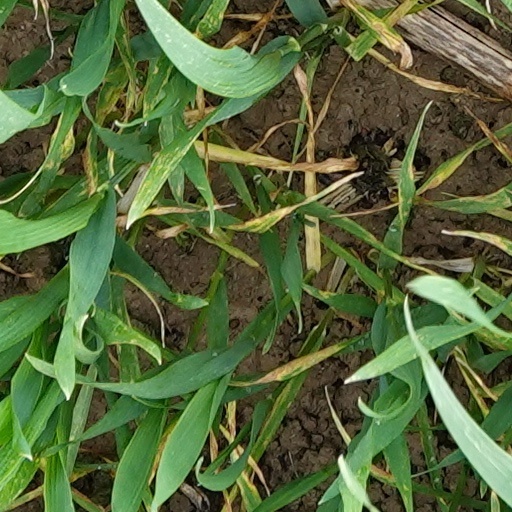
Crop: wheat